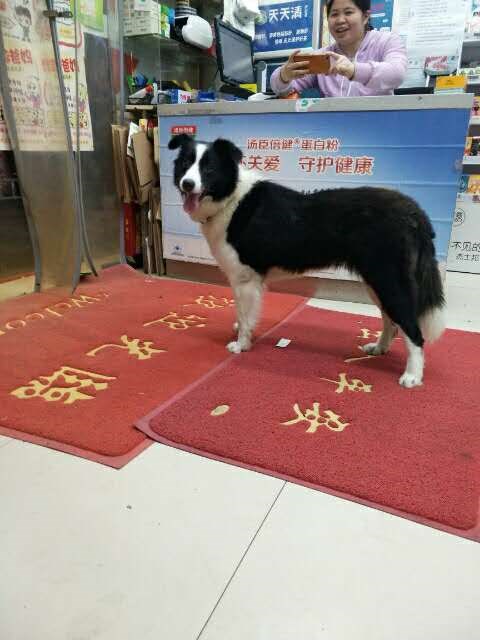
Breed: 2594-n000109-Border_collie